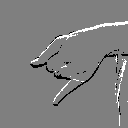
ASL letter: j